Answer in natural language. Consider the 3D positions of the objects in the scene and not just the 2D positions in the image. Is the centerpoint of  flatscreen television black bezel offscreen at a higher height than brown top white leg dining table? Choose between the following options: yes or no
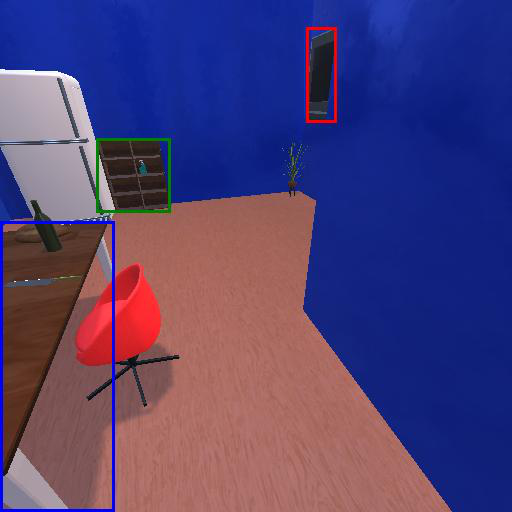
<answer>yes</answer>